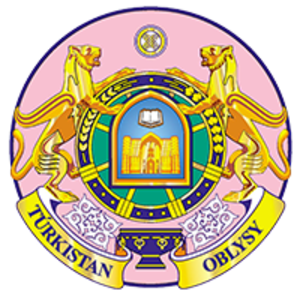
L'oblys du Turkestan est l'une des provinces qui composent le Kazakhstan.